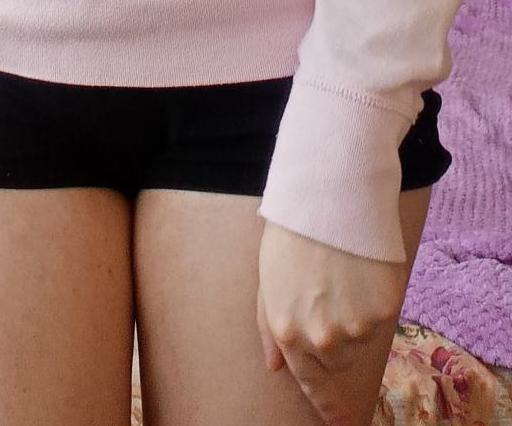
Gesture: no_gesture